Antiviral drug

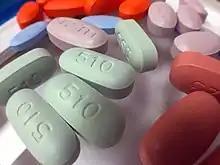
Antiretroviral drugs for HIV

Antiviral drugs are a class of medication used for treating viral infections. Most antivirals target specific viruses, while a broad-spectrum antiviral is effective against a wide range of viruses. Antiviral drugs are a class of antimicrobials, a larger group which also includes antibiotic (also termed antibacterial), antifungal and antiparasitic drugs, or antiviral drugs based on monoclonal antibodies. Most antivirals are considered relatively harmless to the host, and therefore can be used to treat infections. They should be distinguished from virucides, which are not medication but deactivate or destroy virus particles, either inside or outside the body. Natural virucides are produced by some plants such as eucalyptus and Australian tea trees.